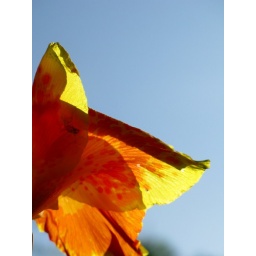
flower in sadhana forest